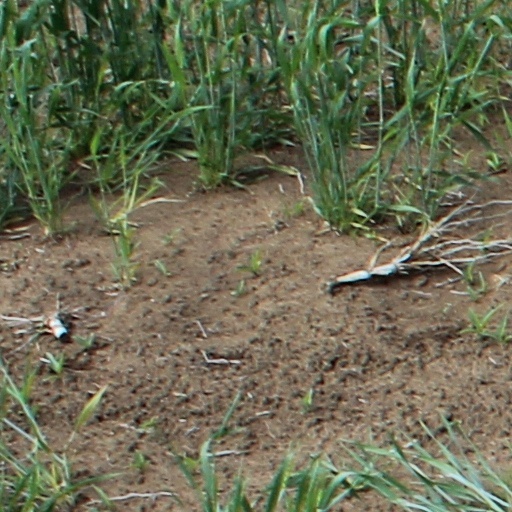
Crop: wheat